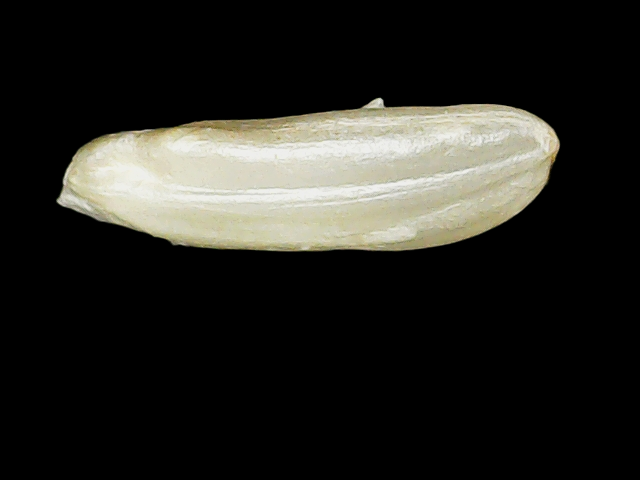
Rice variety: Binadhan24